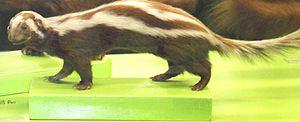
Zorille est un nom vernaculaire ambigu en français, pouvant désigner quatre espèces différentes de mammifères mustélidés. Ce nom vernaculaire de genre féminin est aussi à la base de plusieurs noms normalisés ou de noms vulgaires créés pour la nomenclature scientifique en français.
La Zorille commune est une espèce de carnivores de la famille des Mustélidés, fréquente en Afrique subsaharienne. Ce mammifère terrestre de taille moyenne peut projeter à distance une odeur nauséabonde provenant du contenu de ses glandes anales.
Ictonyx est un genre de carnivores de la famille des Mustélidés qui comprend deux espèces appelées des zorilles comme quelques autres espèces de mustélidés.